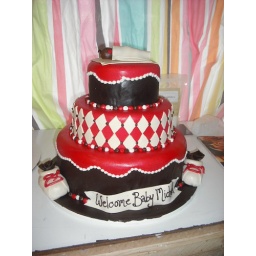
6&amp;quot;,9' and 12&amp;quot;round tiers, covered in chocolate brown and red fondant, with diamonds, booties and a baby on top.